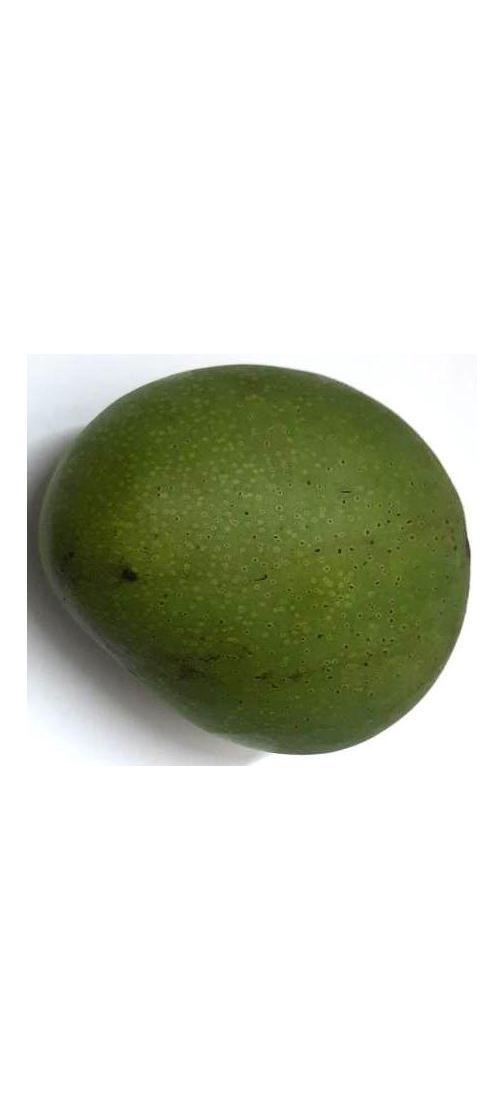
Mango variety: Ashshina Zhinuk